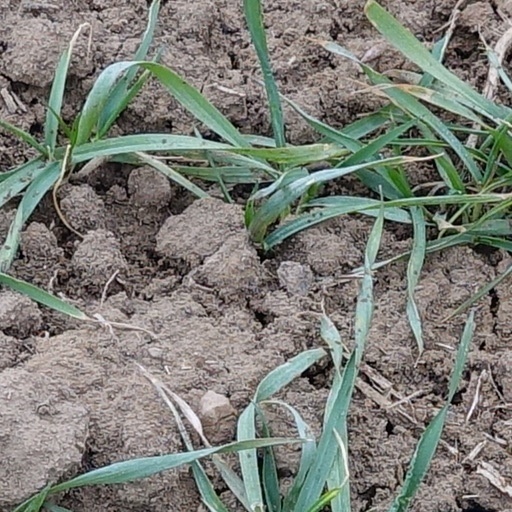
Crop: wheat